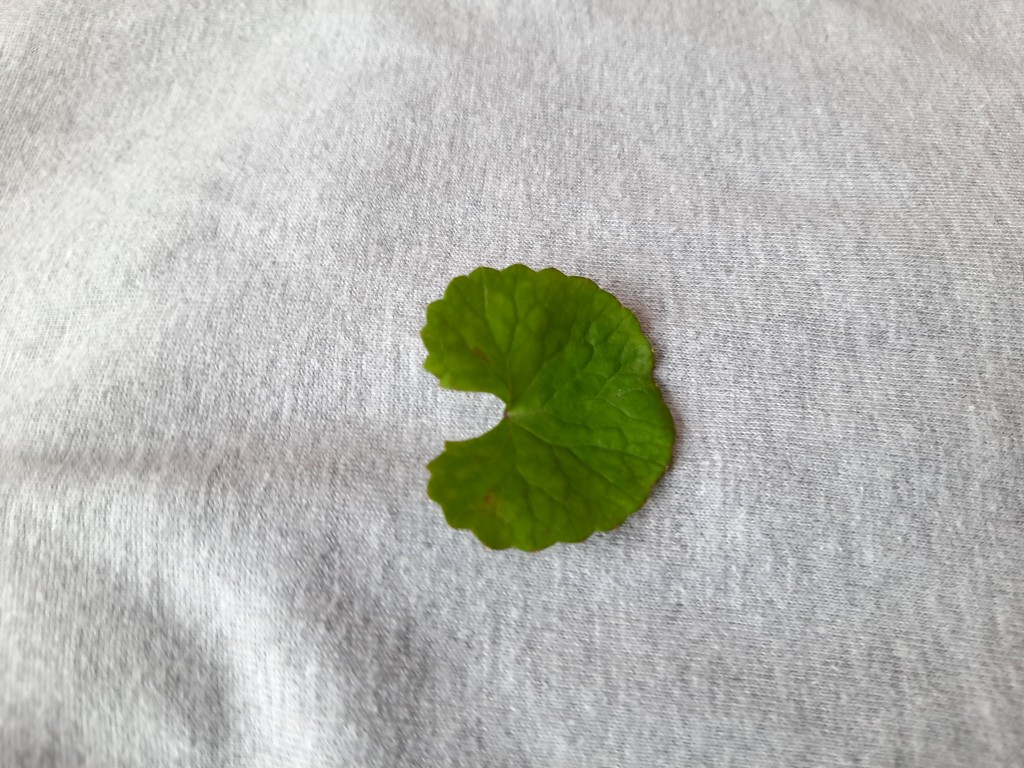
Label: Healthy